Rodrigo Velázquez

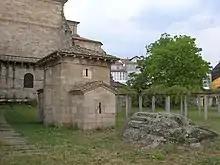
The chapel of San Miguel at Celanova dates from 942. The monastery was heavily patronised by Rodrigo and his family.

Rodrigo was the son of count Velasco Rodríguez ("Uelasco Ruderiz") and his wife countess Trudilde ("Trudildi"). There is a notice in the monastery of Celanova, dated 8 October 950, of the delimitation of the village of Santa María de Verín, which was owned at that time by the widowed Trudilde.